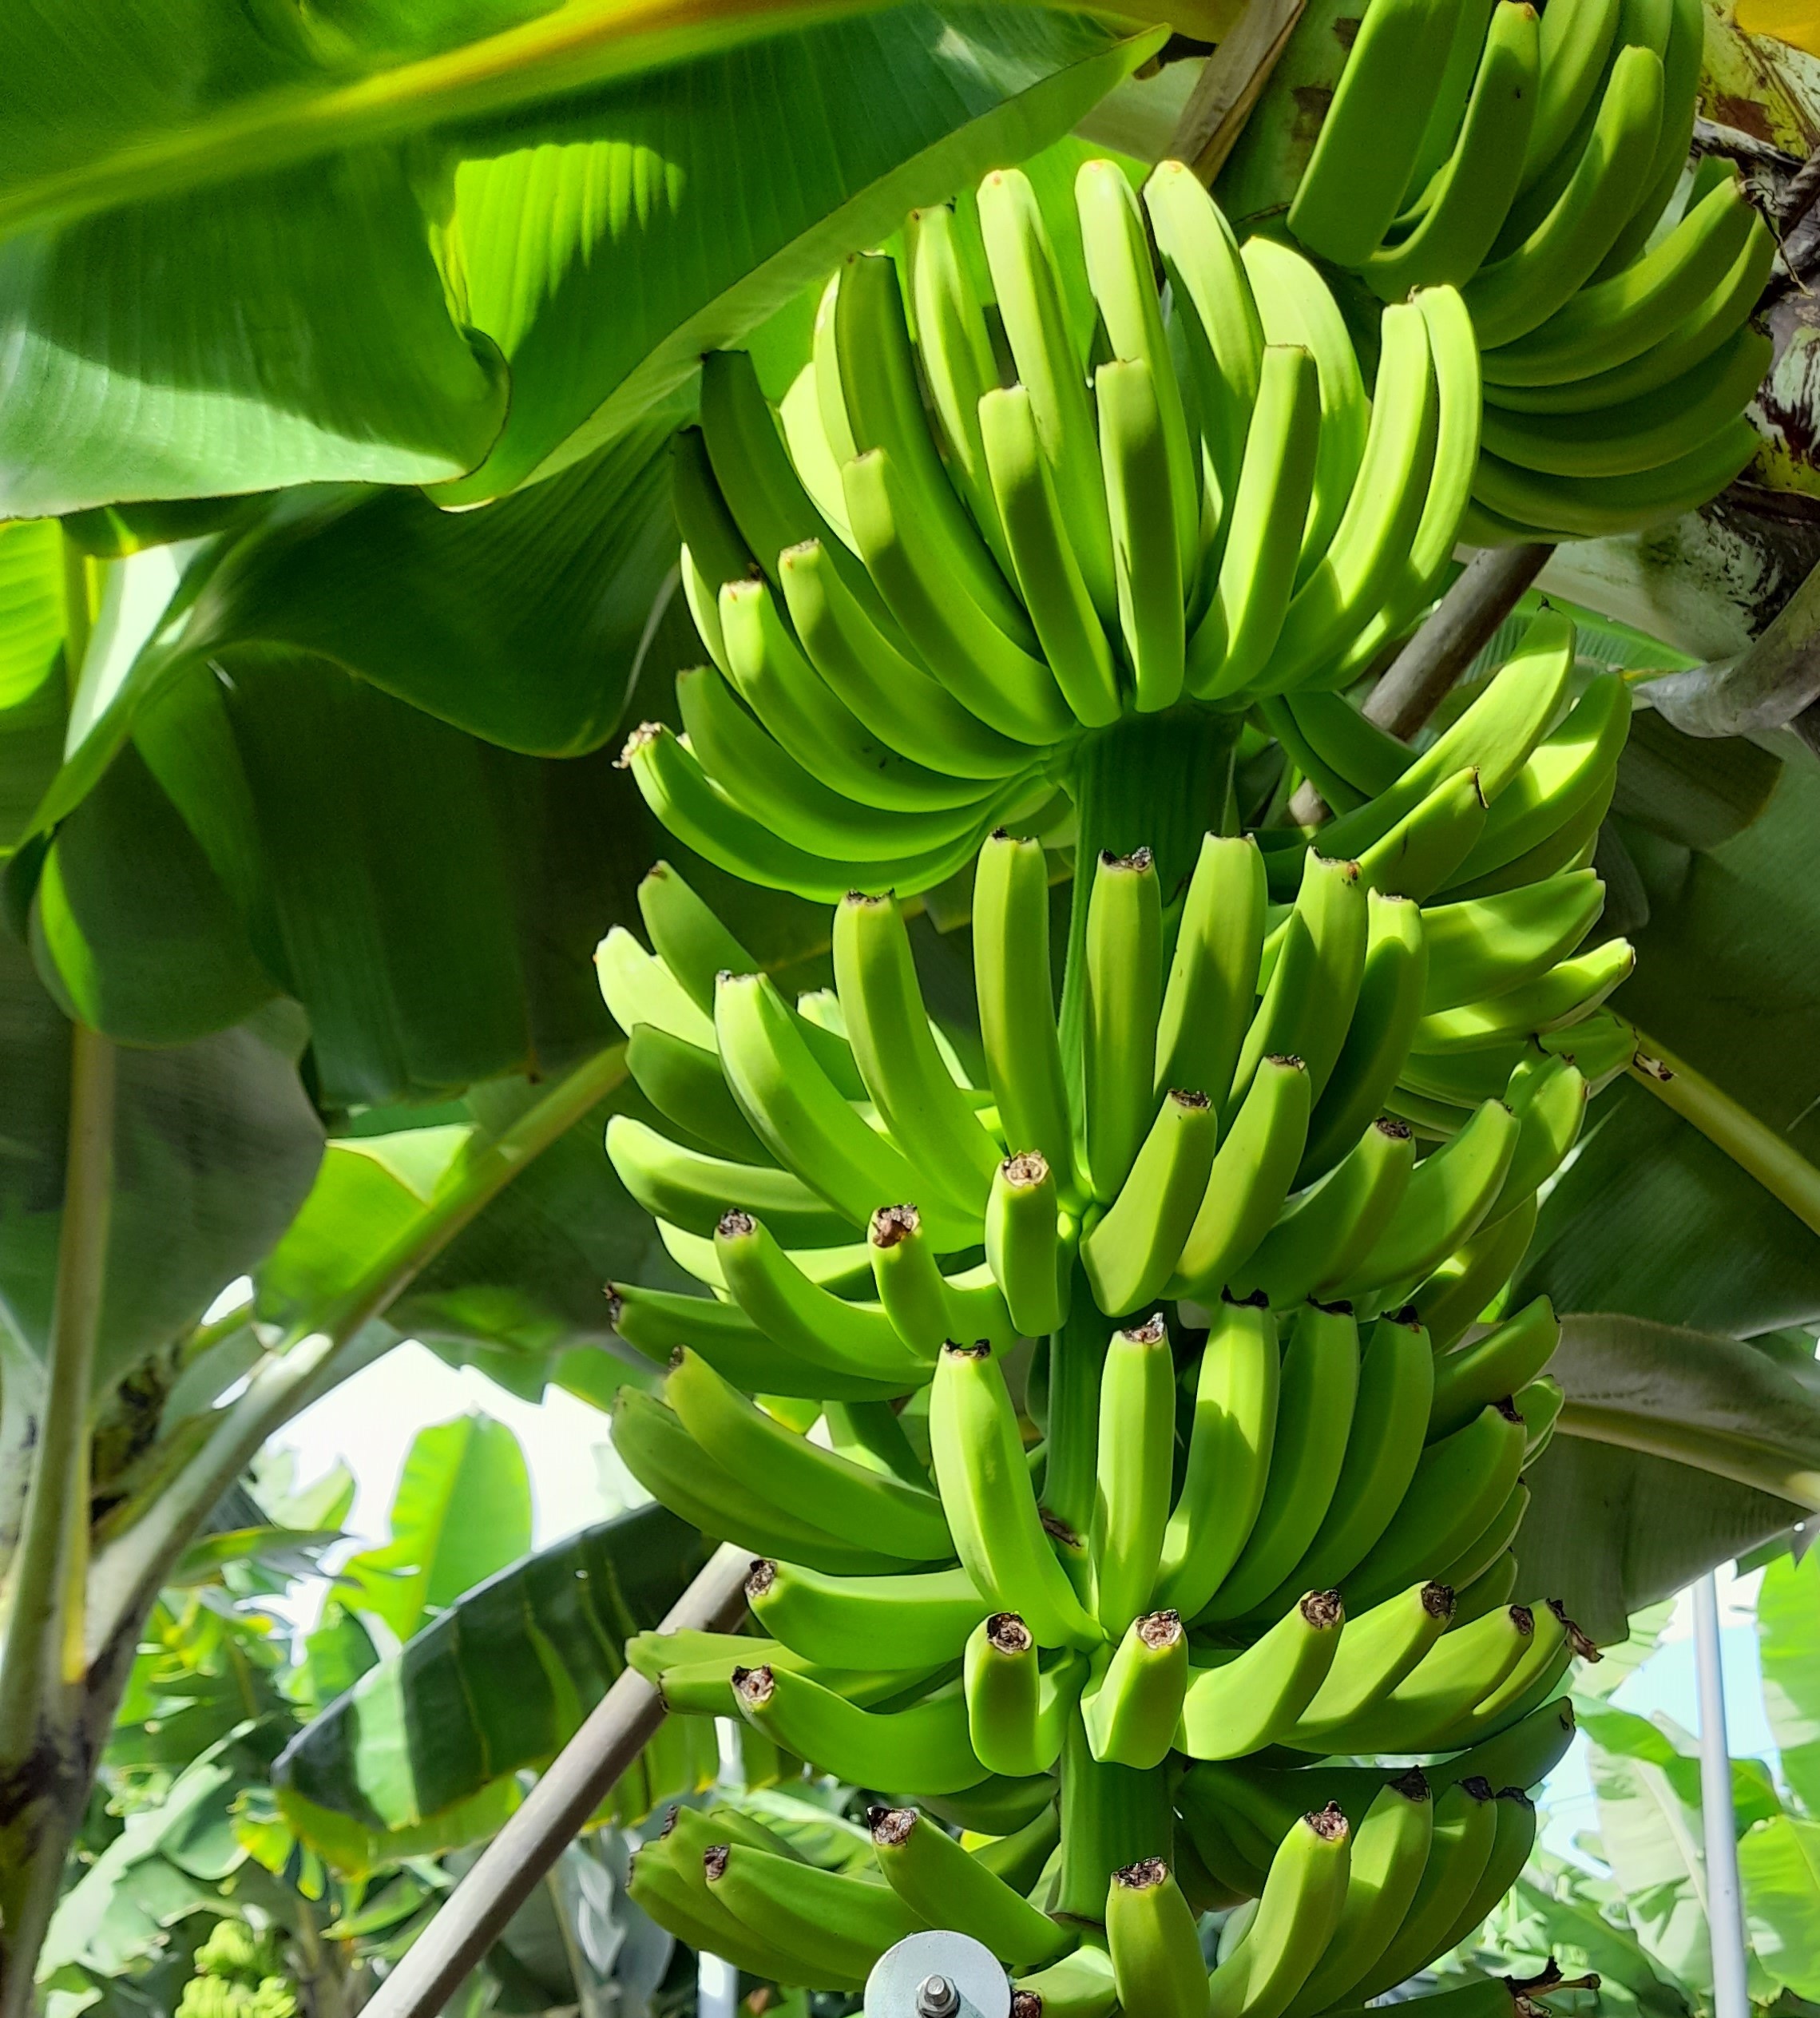
Label: Keep